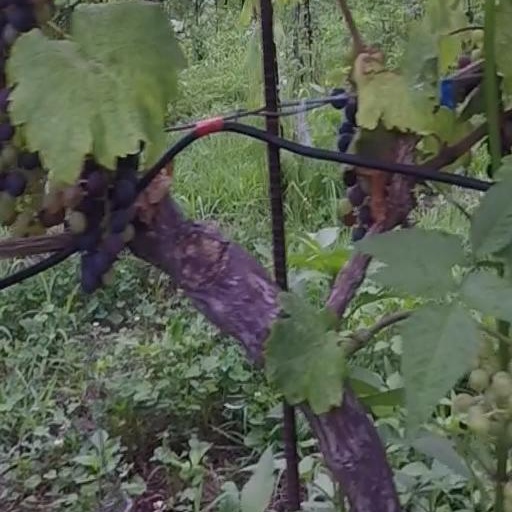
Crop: grape